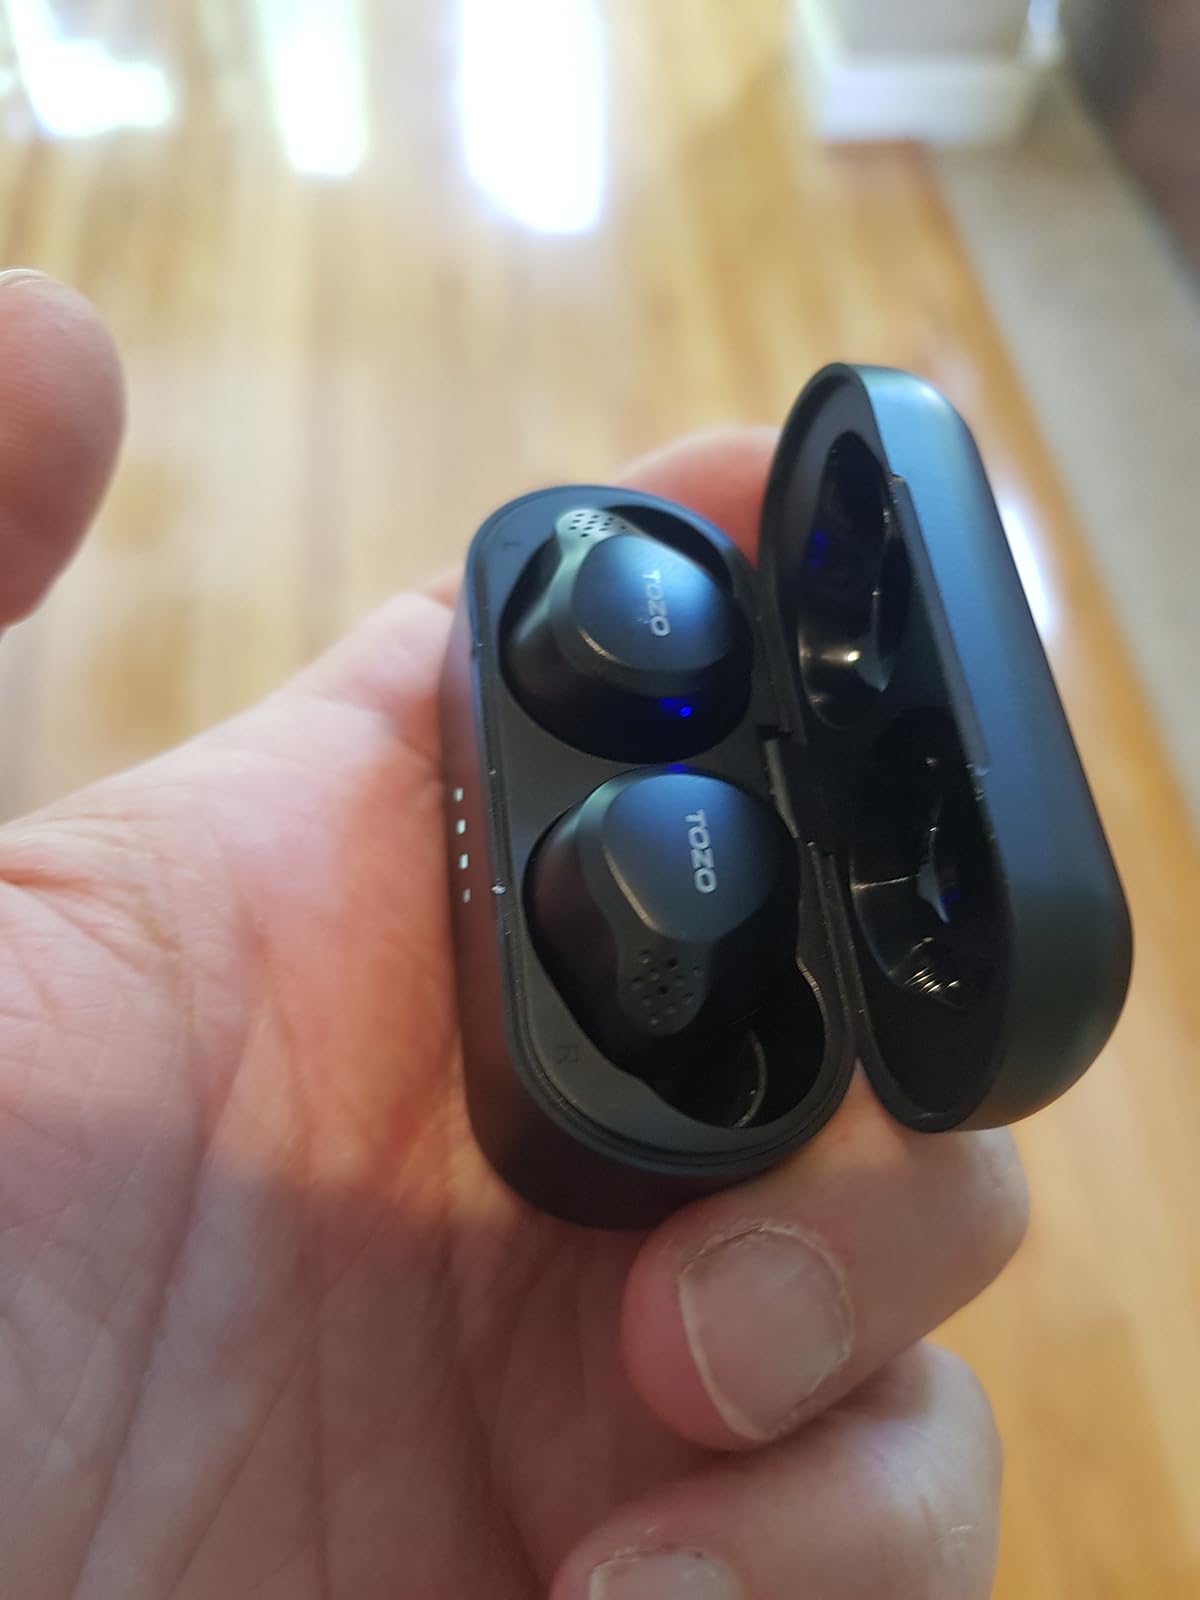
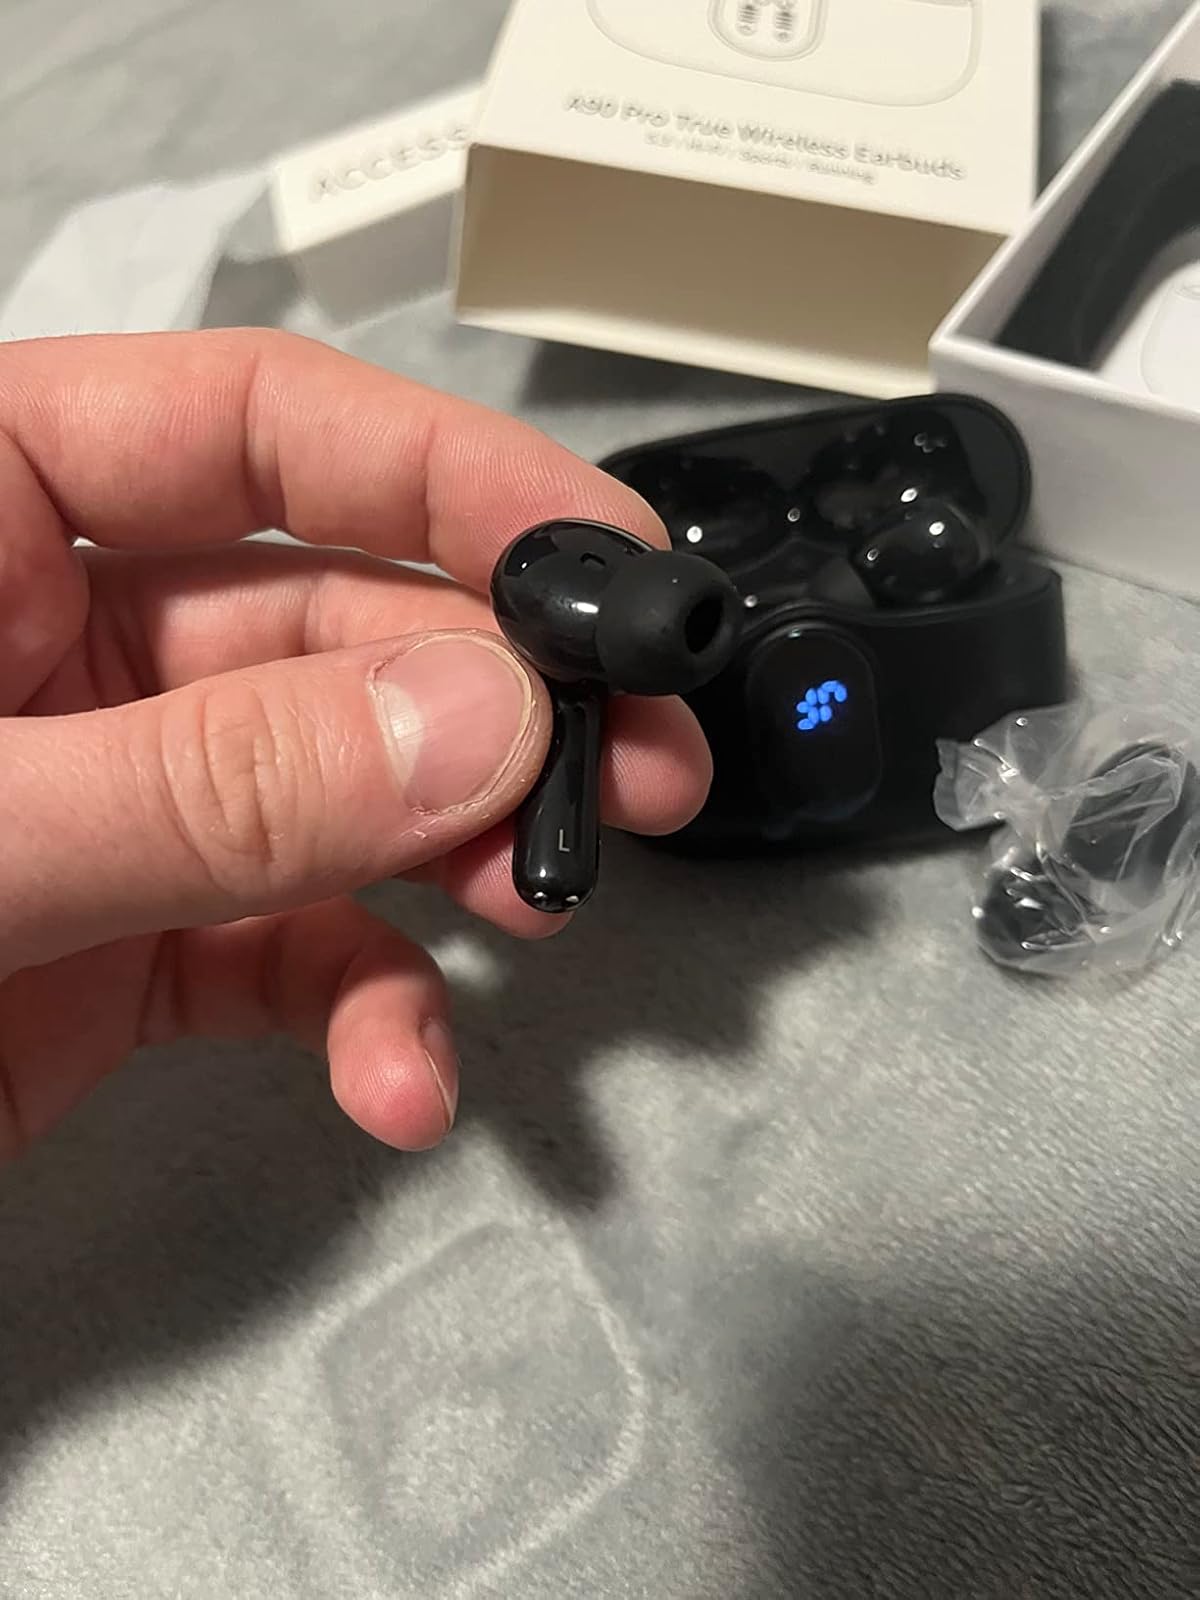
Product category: earbuds
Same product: no